Saint Peter Nolasco's Vision of Saint Peter the Apostle

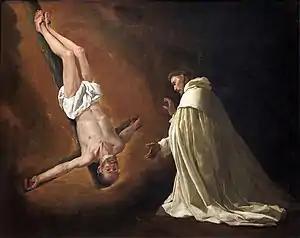
"Saint Peter Nolasco's Vision of Saint Peter the Apostle" (1629) by Francisco de Zurbarán

Saint Peter Nolasco's Vision of Saint Peter the Apostle is a 1629 oil painting on canvas by the Spanish painter Francisco de Zurbarán, now in the Prado Museum in Madrid. It is signed at the bottom "FRANCISCUS Đ ZURBARAN/ FACIEBAT. 1629.".